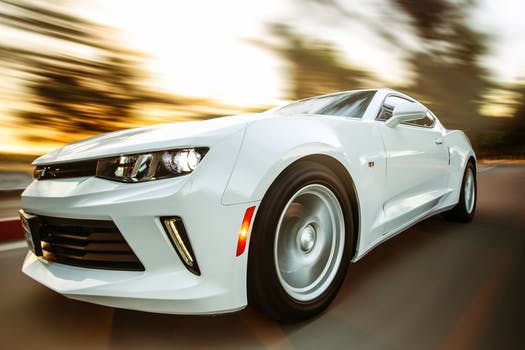
Label: No Watermark